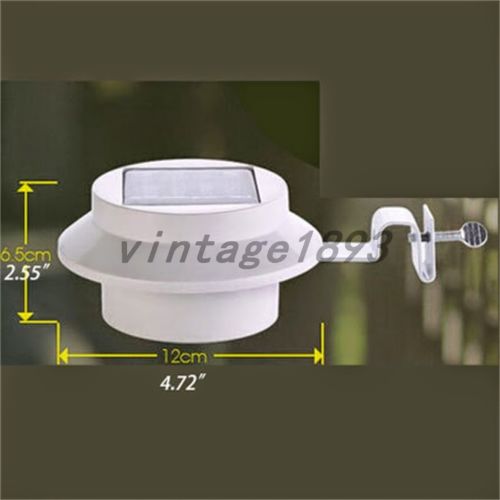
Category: lamp